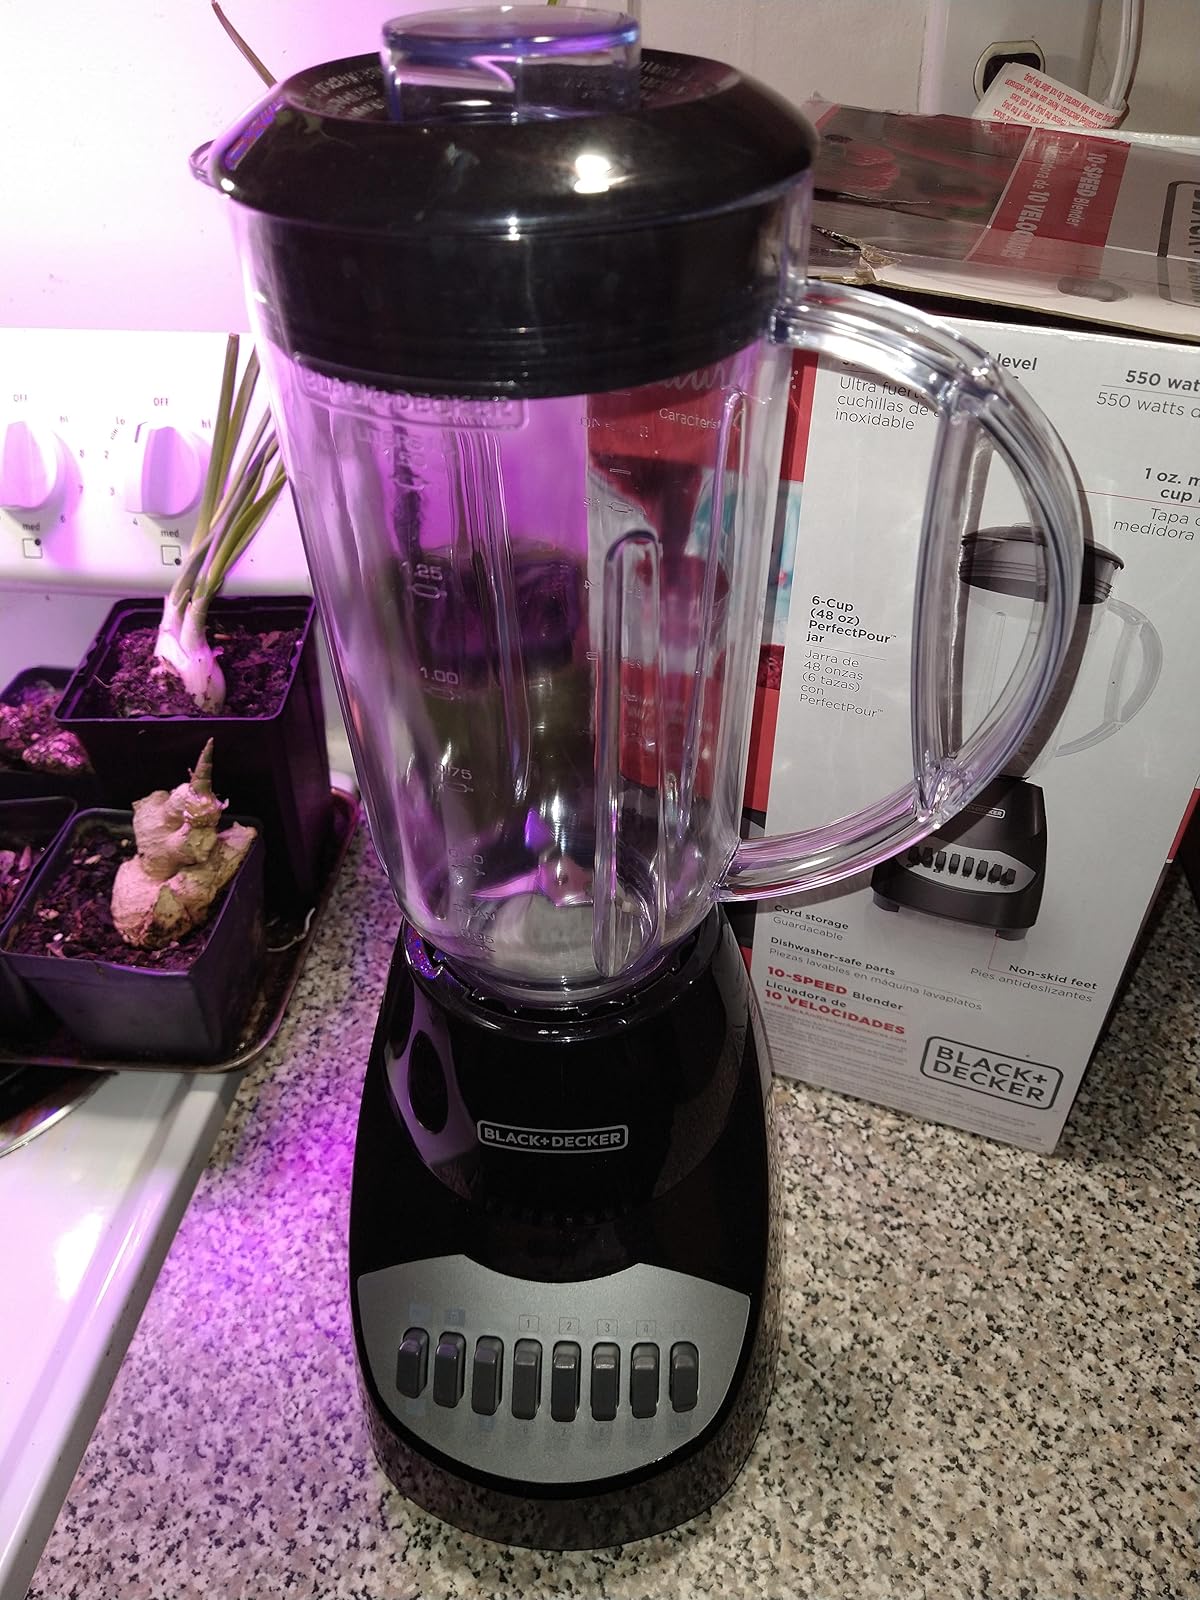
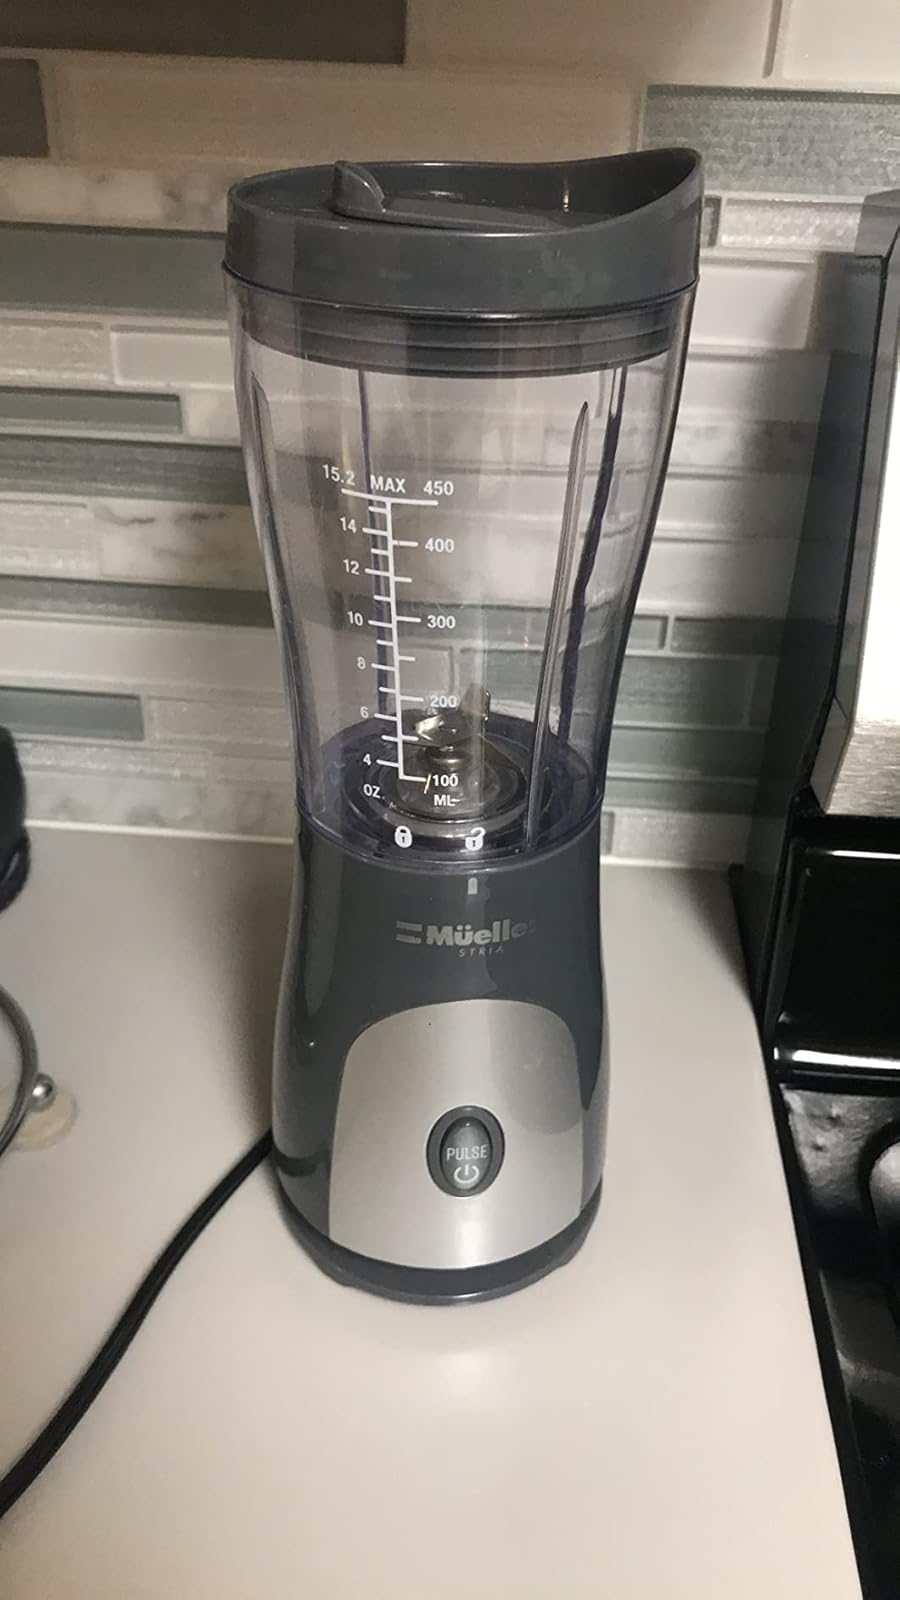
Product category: items_blender
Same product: no